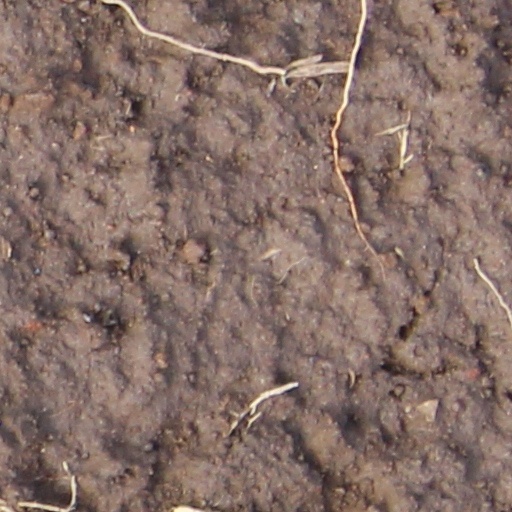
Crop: wheat